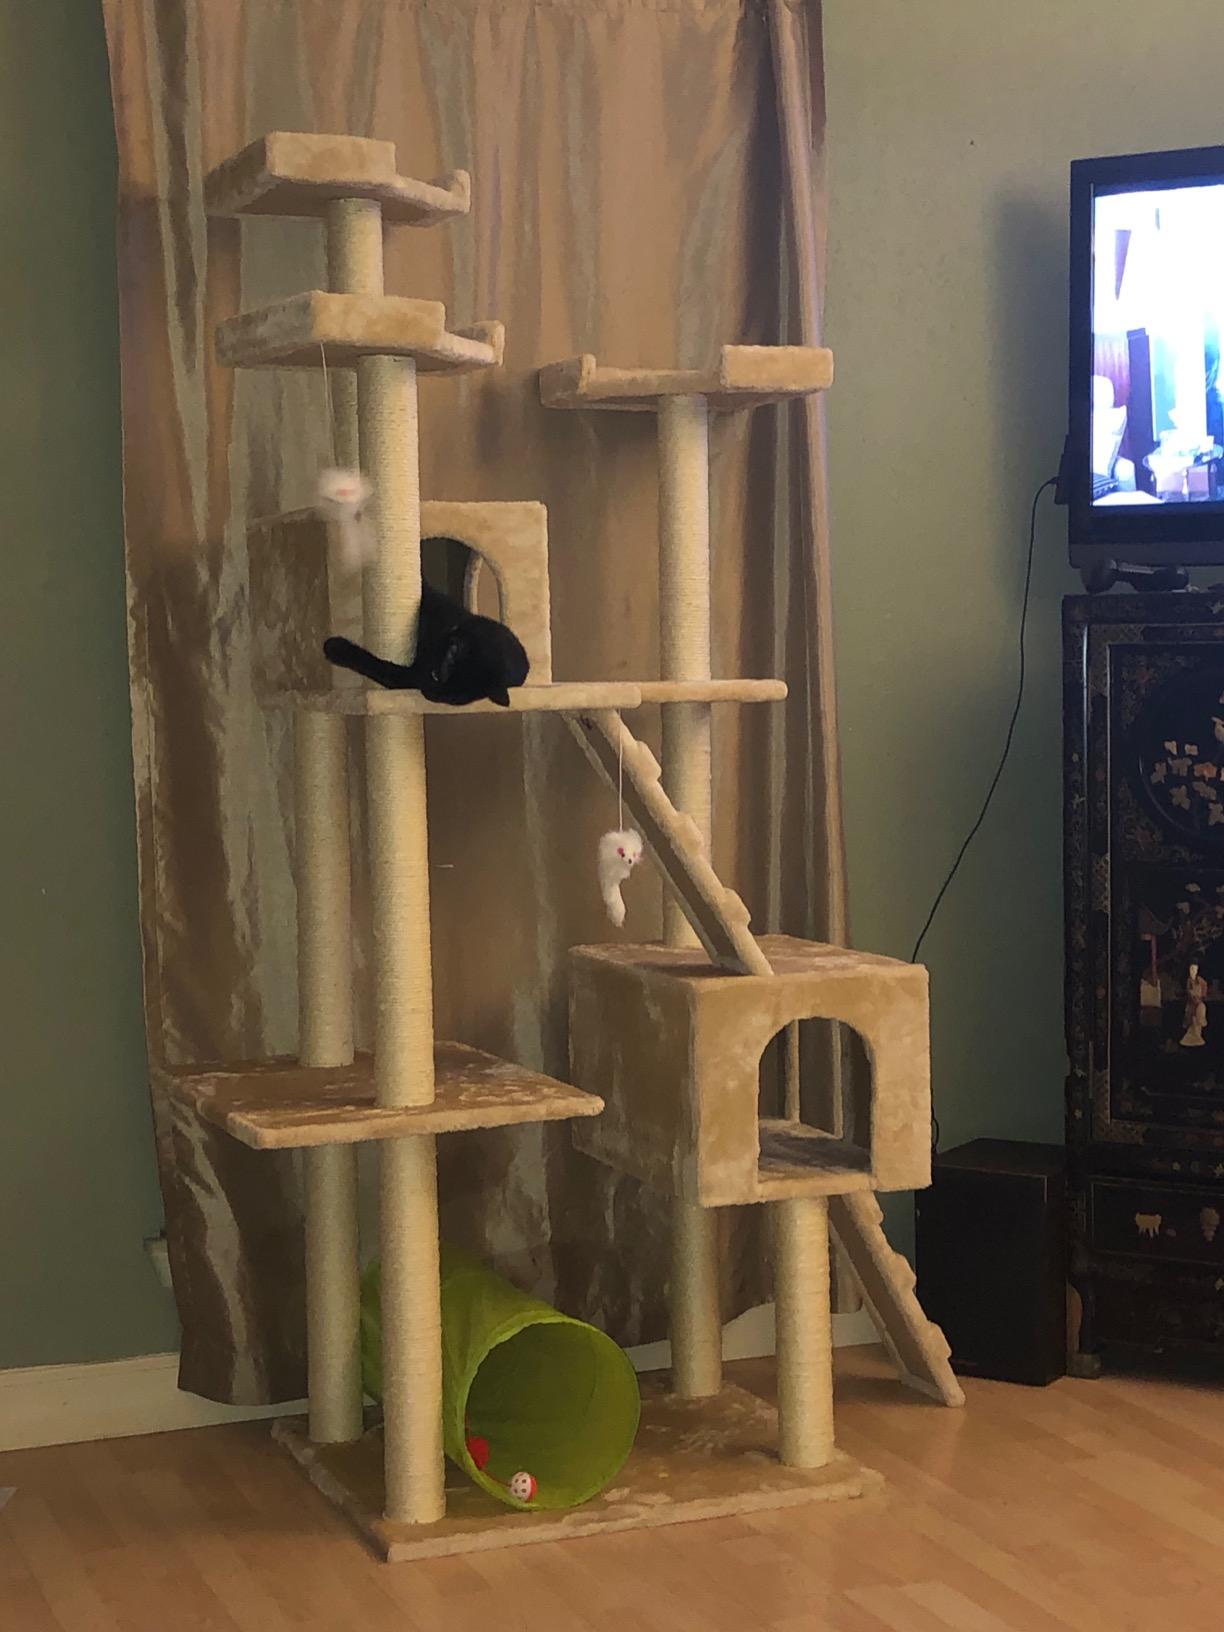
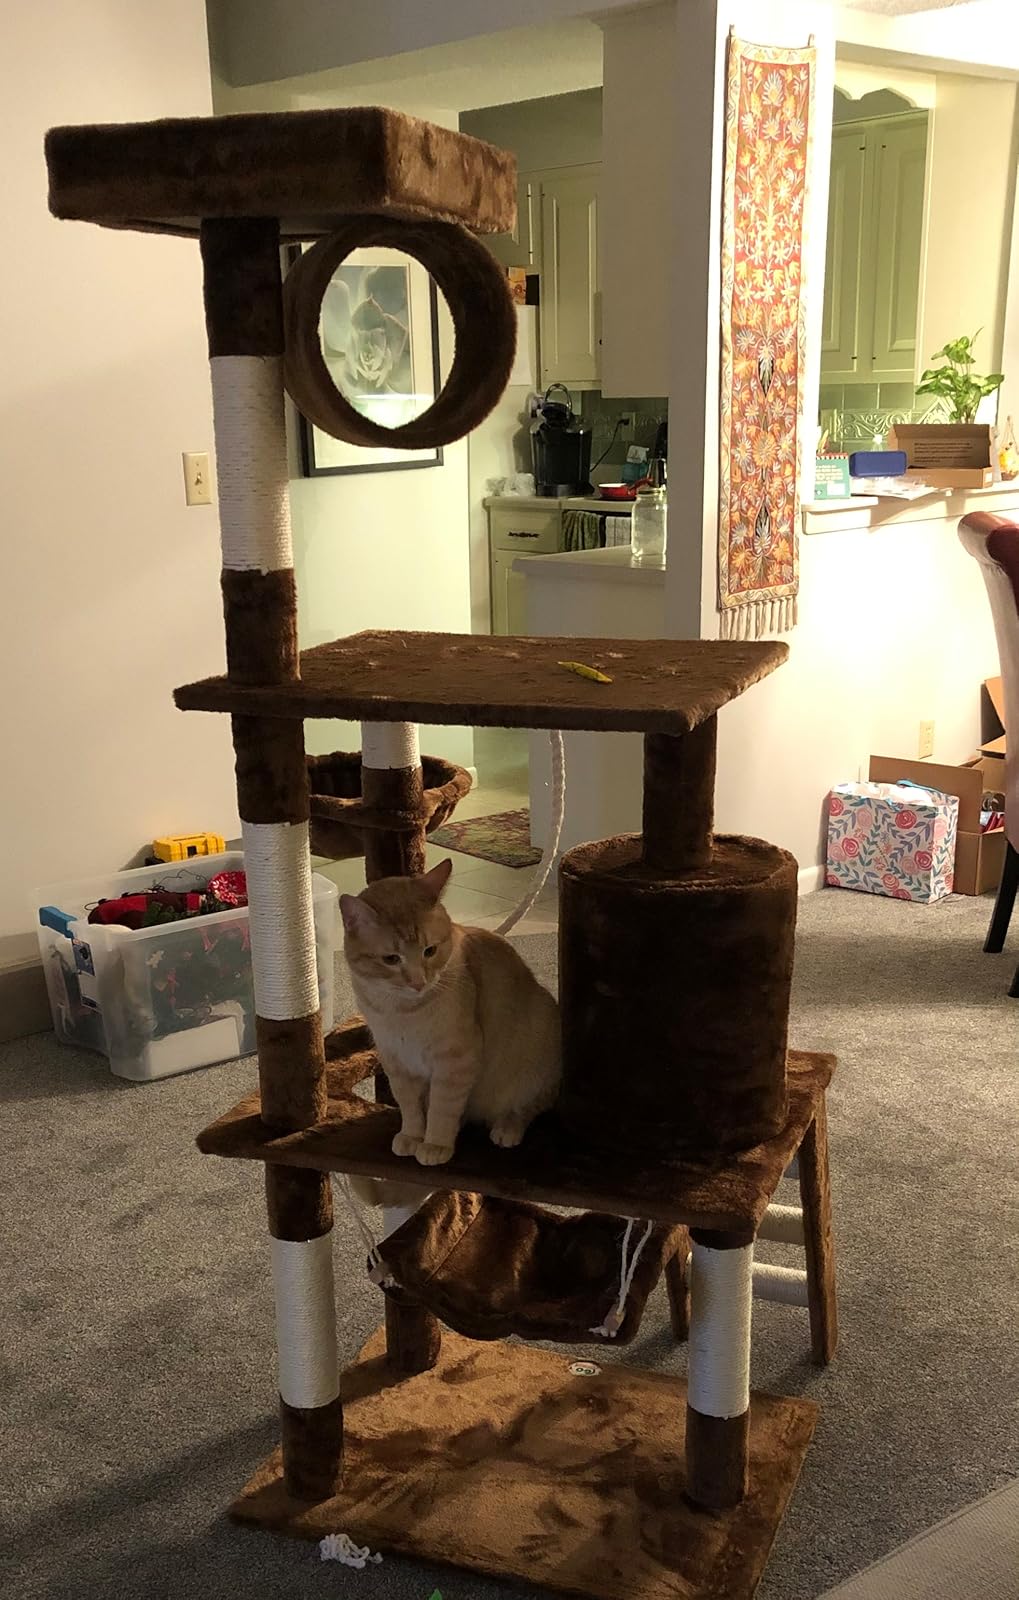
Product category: items_cat tree
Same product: no